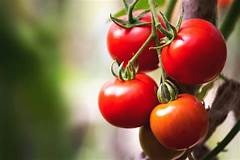
Label: tomato